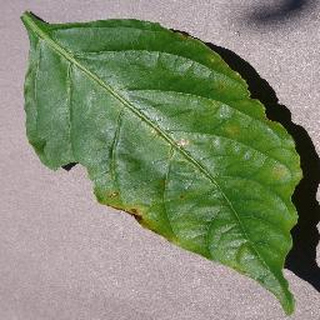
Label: bell_pepper_bacterial_spot